Saiga Antelope Memorandum of Understanding

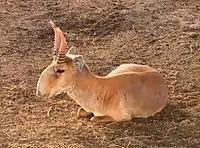
Saiga Antelope "(Saiga tatarica")

The Medium Term International Work Programme (MTIWP) is the primary road map for conservation actions under the Saiga antelope MoU and is regularly updated. It is this work programme which is used to implement the MoU and to review progress; it reflects the highest priorities for action for a period of five years in order to support the Action Plan’s implementation. The MTIWP for 2007-2011 was adopted at the first Meeting of Signatories in 2006; the MTIWP for 2011-2015 was adopted at the second Meeting of Signatories in 2010.